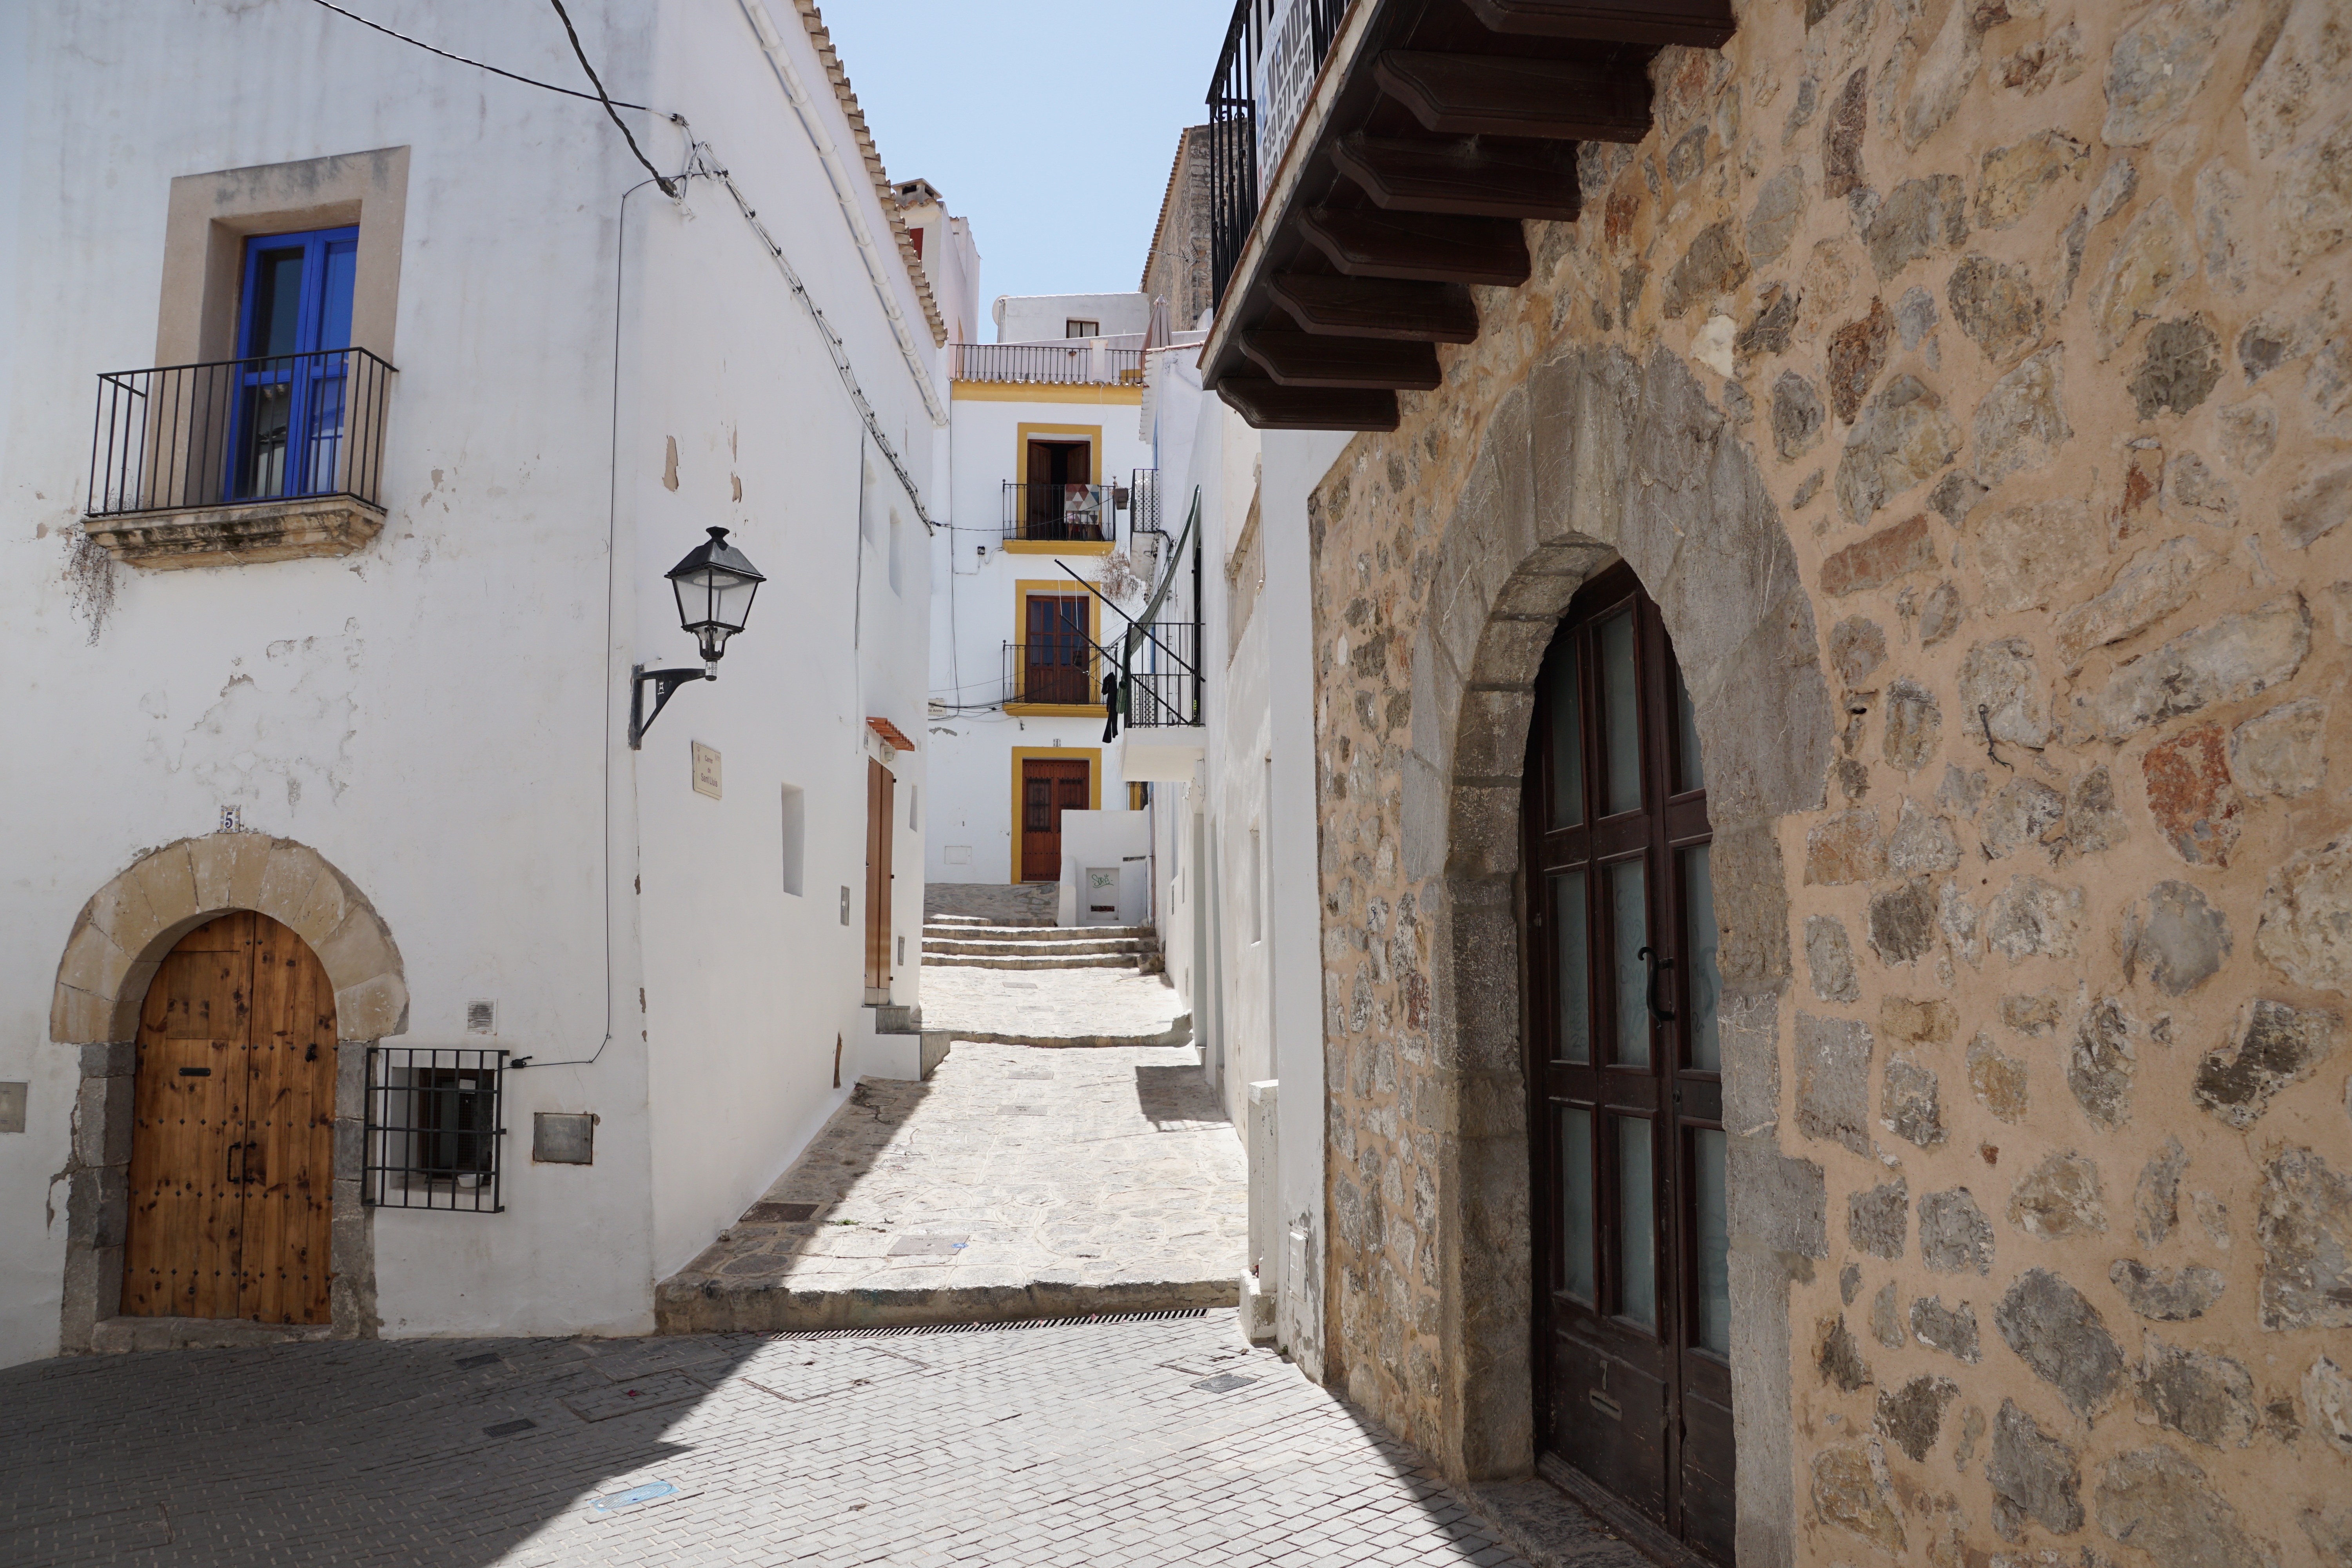
architecture, road, white, street, town, alley, city, home, wall, village, idyllic, arch, facade, old town, infrastructure, monastery, history, away, neighbourhood, ibiza, eivissa, ancient history, human settlement